Pontifical University of Saint Thomas Aquinas

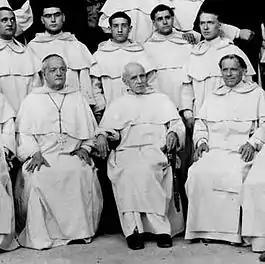
Hyacinthe-Marie Cormier, seated in the middle. To his right sits Pio Alberto Del Corona, the Bishop of San Miniato.

Zigliara was a member of seven Roman congregations, including the Congregation of Studies and was a founding member of the Accademia Romana di San Tommaso in 1879. Zigliara's fame as a scholar at the forefront of the Neo-Thomist revival was widespread in Rome and abroad. "French, Italian, German, English, and American bishops were eager to put some of their most promising students and young professors under his tuition."